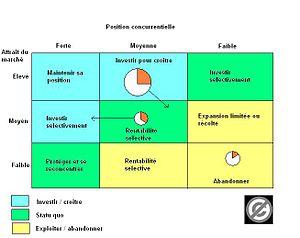
schema de la matrice de McKinsey. je suis l'auteur de ce schema, les droits sont donc dans le domaine public.
Il s'agit d'une matrice de décision stratégique, développée par le cabinet de conseil McKinsey & Company, où chaque DAS est analysé à partir de deux dimensions : l’attrait du marché et la position concurrentielle.
En économie, une matrice est un modèle d'analyse économique, le plus souvent un tableau à N entrées. Les matrices sont particulièrement utilisées dans le conseil en stratégie et par les directions générales, car elles permettent d'appréhender et de manager de façon simple des problématiques souvent complexes.